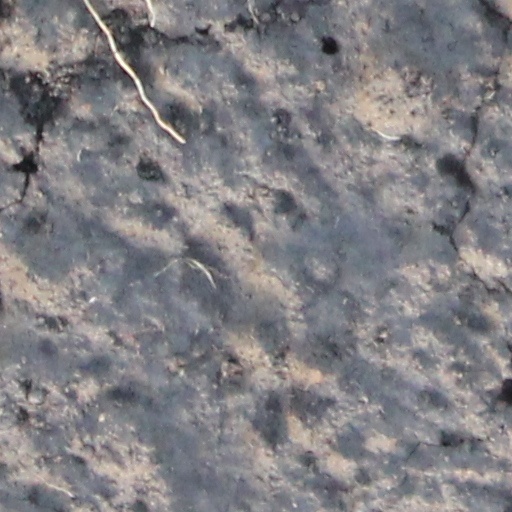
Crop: wheat